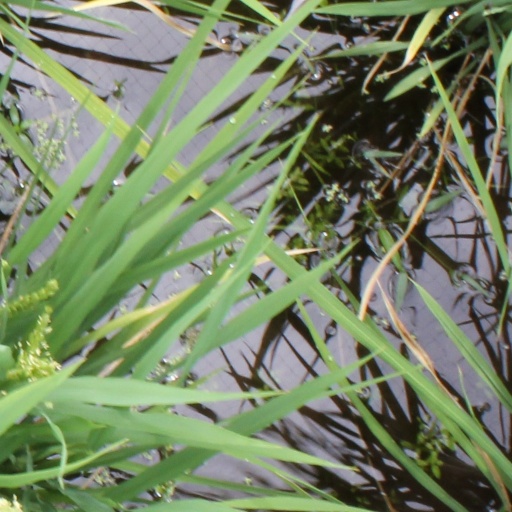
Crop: rice